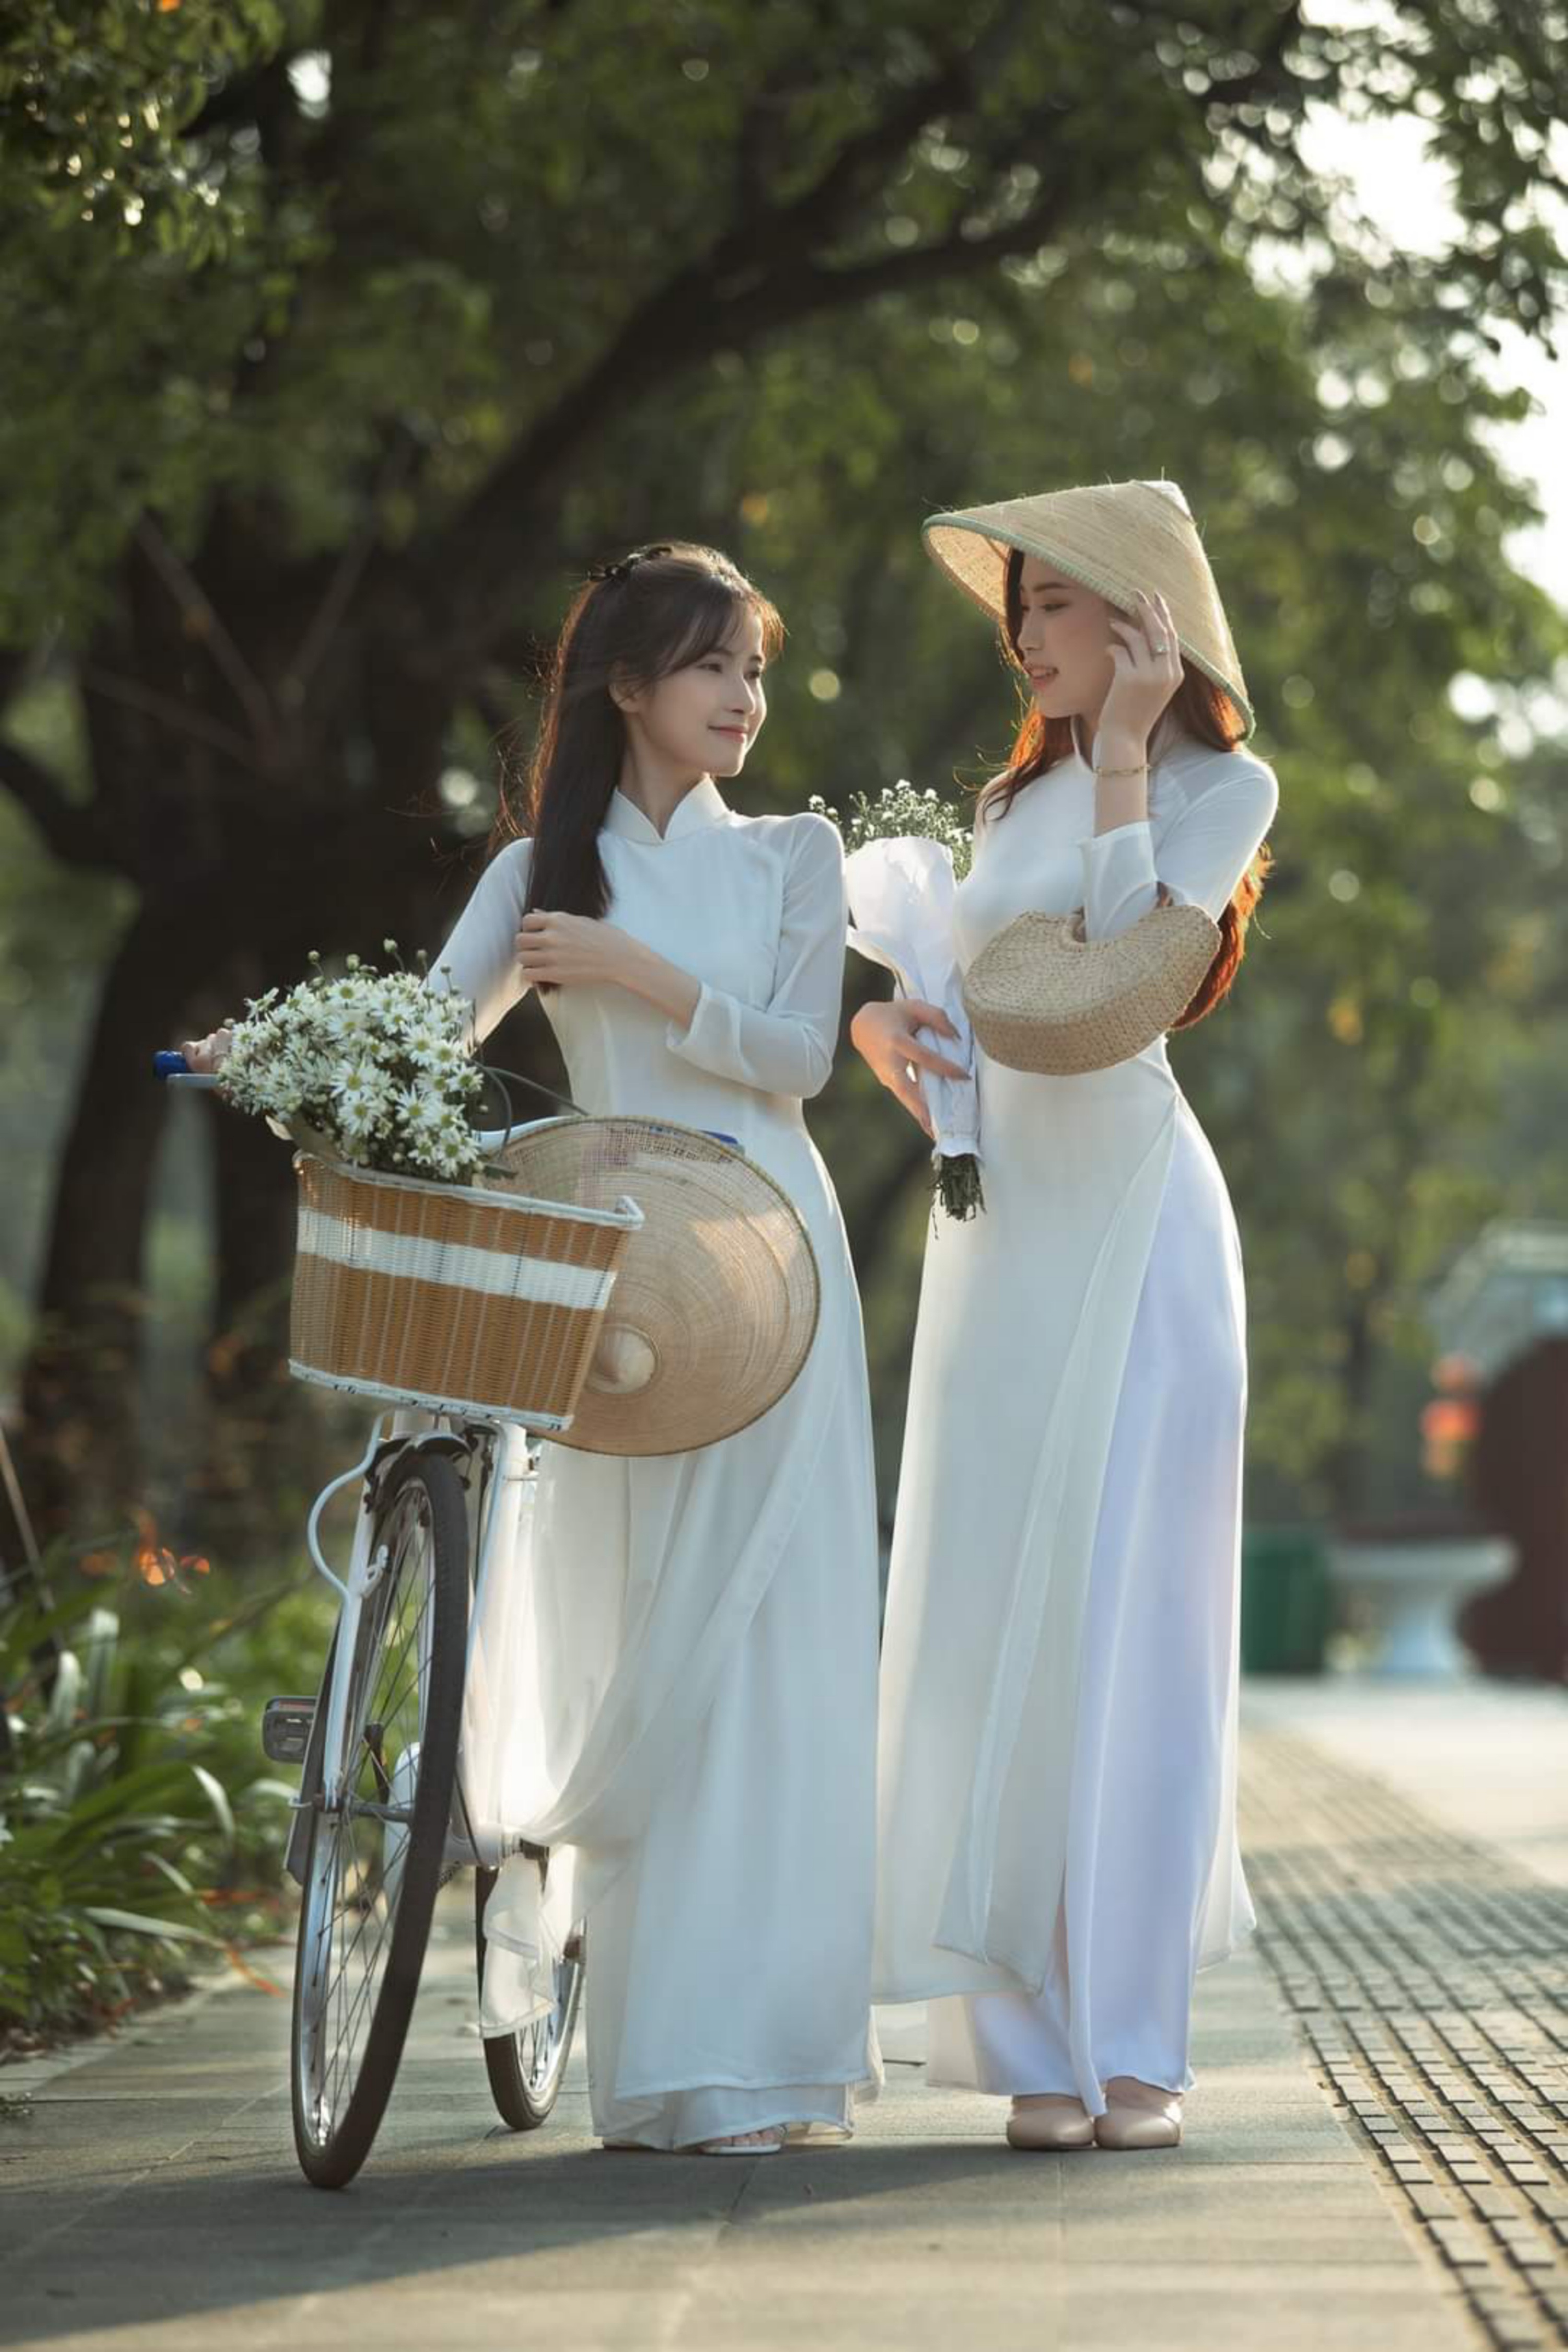
woman, wheel, bicycle, tire, plant, bicycle tire, bicycle wheel, tree, happy, bridal clothing, gesture, gown, leisure, bicycle handlebar, recreation, bicycle frame, wedding dress, bicycle fork, formal wear, event, road, bridal accessory, bicycle saddle, fashion accessory, bicycle accessory, jewellery, wedding ceremony supply, tradition, wedding, cycling, bag, high heels, street, fun, sitting, ceremony, uniform, costume, child